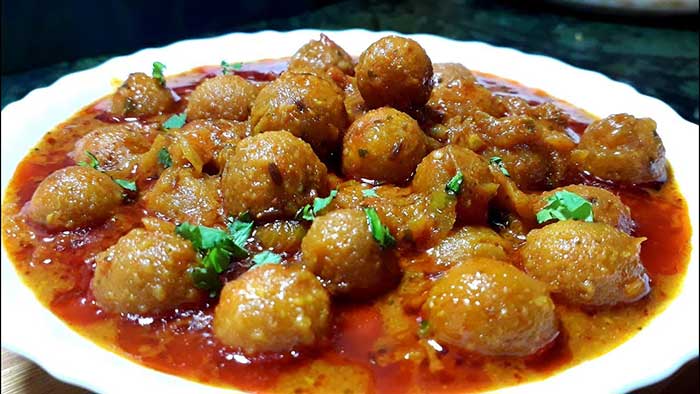
Dish: pakode